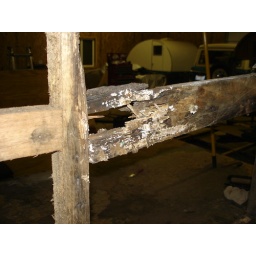
Cross bar below kitchen window. Window was laying inside so water got in when it rained.